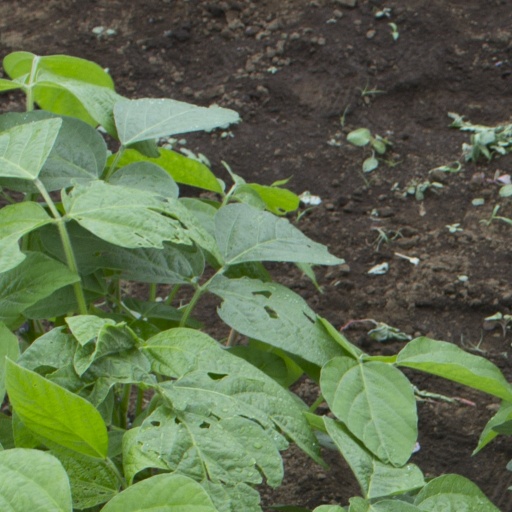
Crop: soybean